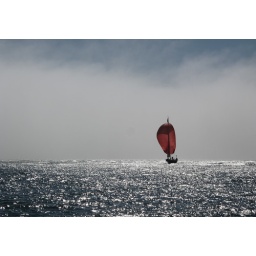
A sailboat under red spinnaker emerges from a thick fog before entering San Francisco Bay.